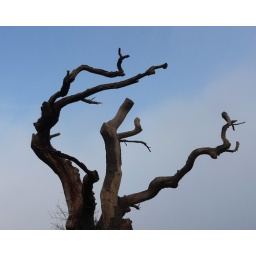
An ancient oak tree still defiant against a January sky at Venta Icenorum, Norfolk.